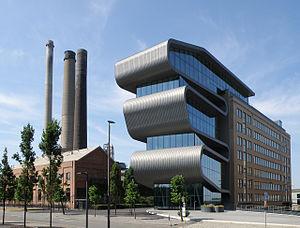
Antwerpen, district Hoboken (België). Umicore-fabrieken, Adolf Greinerstraat.